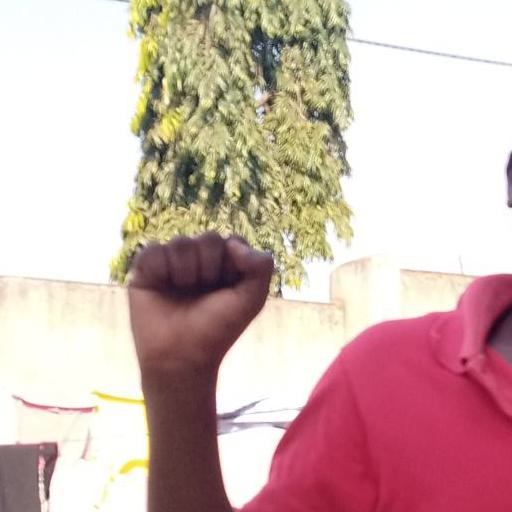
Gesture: fist